History of crossbows

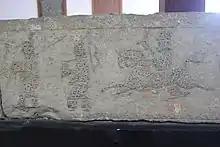
Man carrying a crossbow over his shoulder, Han dynasty

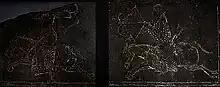
Horseman aiming a crossbow, Han dynasty

The crossbow allowed archers to shoot bows of greater strength and more accurately as well due to its greater stability, but at the cost of speed.